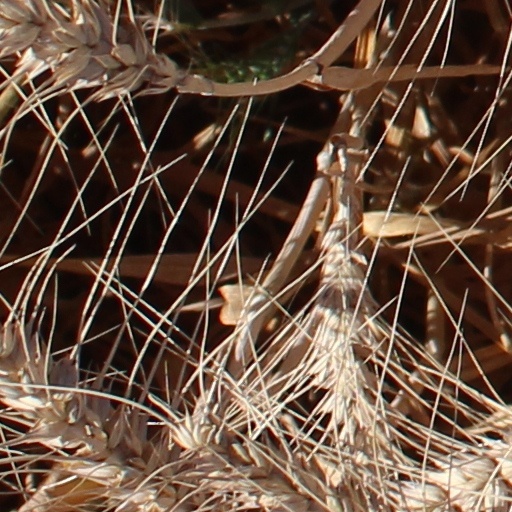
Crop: wheat